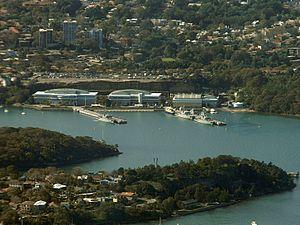
La Base navale de Waterhen de la marine royale australienne est située à Waverton, dans la banlieue de Sydney. Construite sur le site d'une carrière utilisée pour étendre Garden Island dans les années 1930, l'emplacement a été utilisé durant la Seconde Guerre mondiale comme zone d'entretien et de stockage. En 1962, la zone a été considérée comme base de la RAN, et est devenue la caserne pour les équipages des dragueurs de mines. Elle a été la première base à recevoir les petits navires de la RAN et, entre 1969 à 1979 a aussi reçu les navires de patrouille.